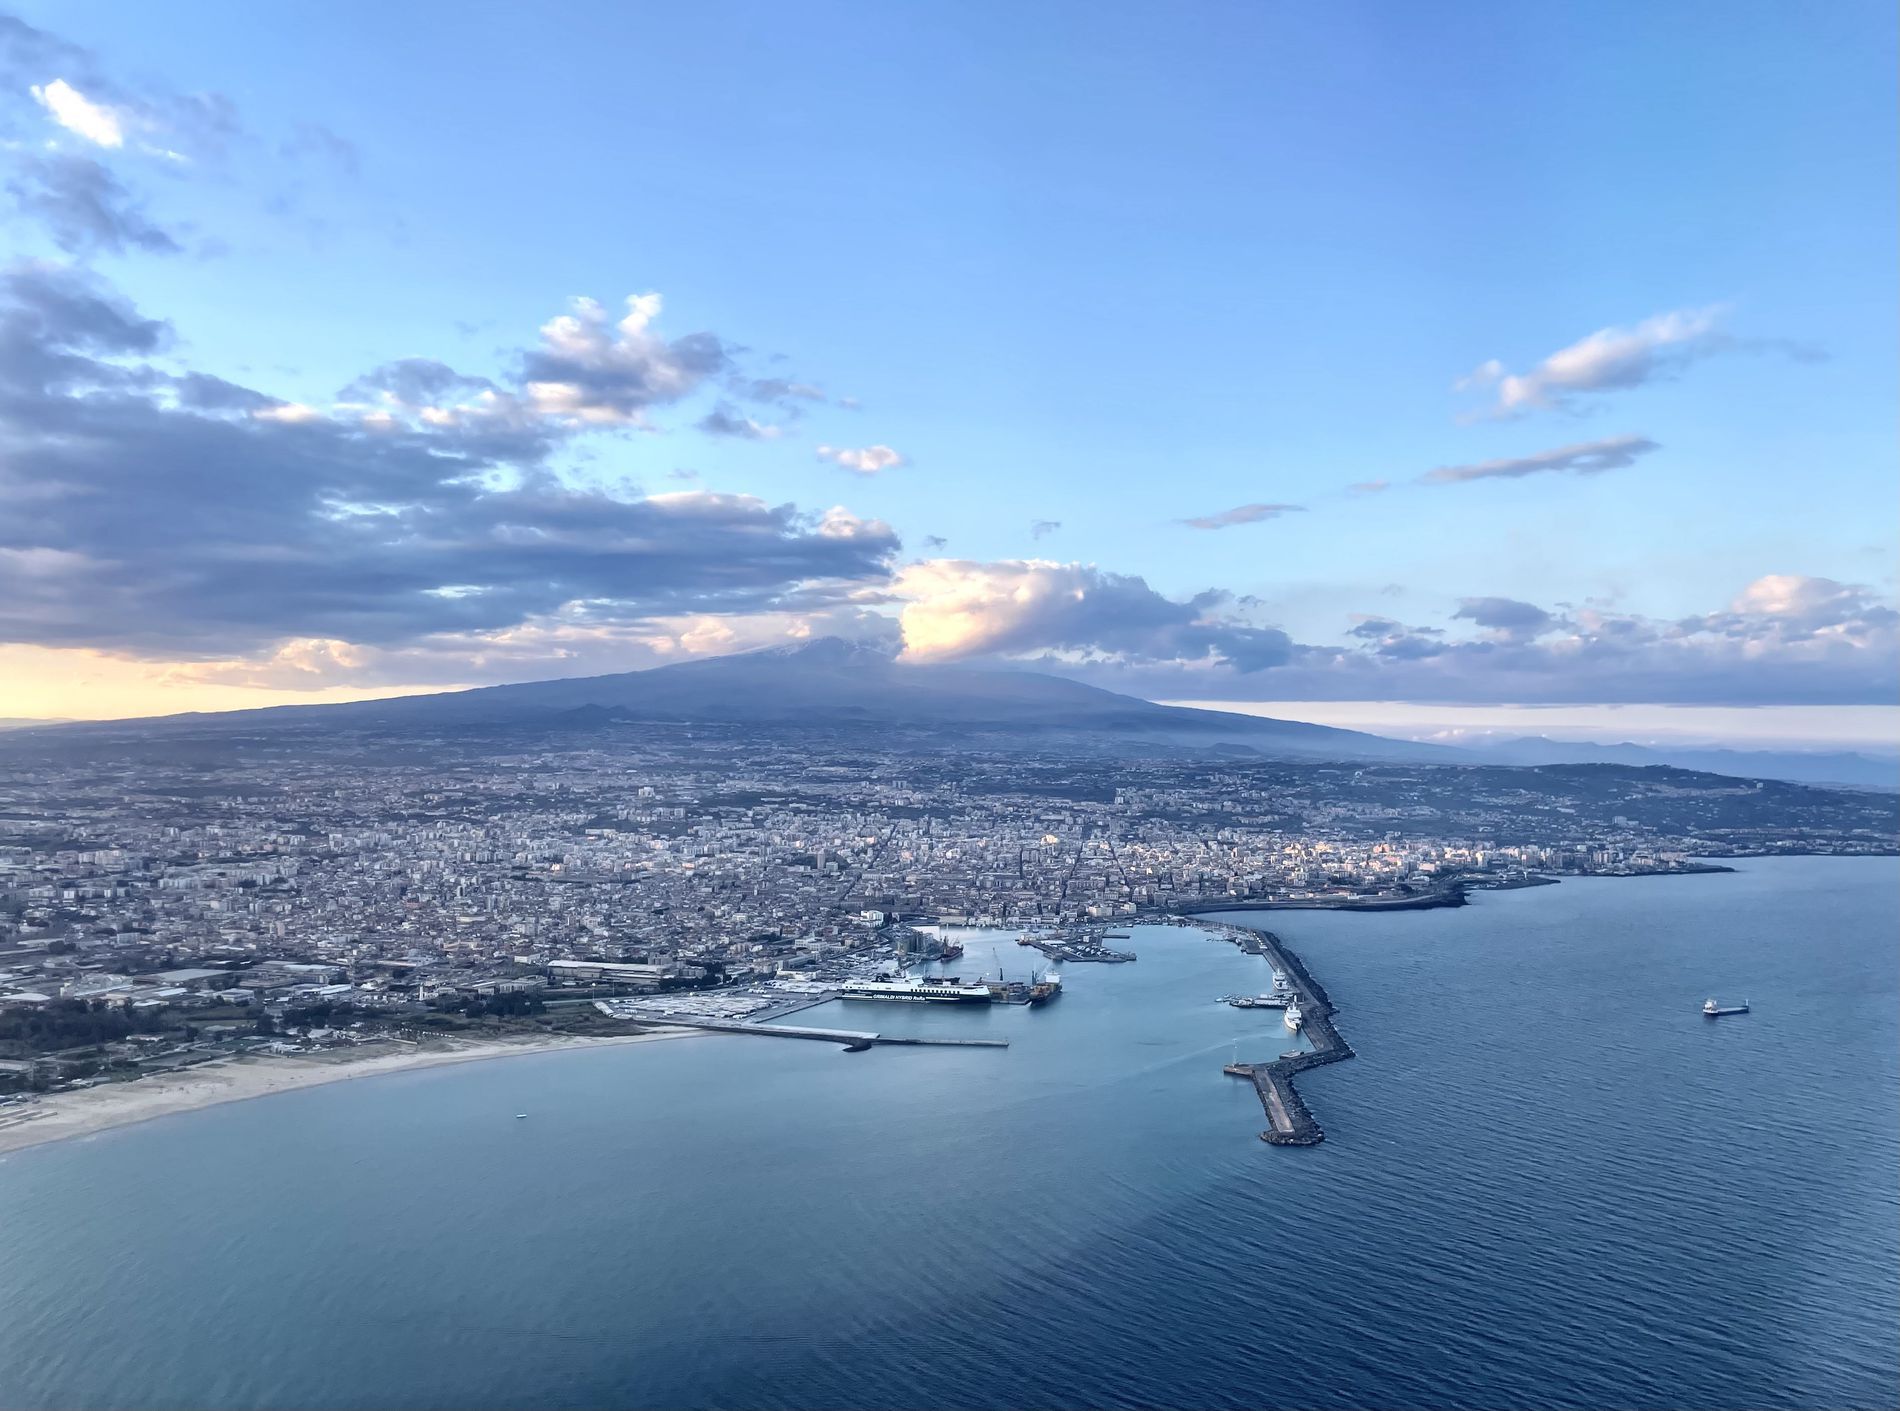
Coastal city and seaport
An aerial view shows a coastal city stretching along a bay with a seaport and a few docked ships
This aerial shot reveals a panoramic view of a city located on a sea coast with dense buildings stretching along the shoreline a seaport with a few docked ships is also visible in the image in the background; a majestic mountain rises casting its shadow over the city the sky is partly clear with some scattered clouds
Labels: Outdoors, Nature, Sea, Water, Architecture, Building, Cityscape, Urban, Coast, Shoreline, Aerial View, Sky, Lake, Horizon, Boat, Transportation, Vehicle, River, city, ship, boat, seaport
Camera: Apple iPhone 12 mini
Lens: iPhone 12 mini back dual wide camera 4.2mm f/1.6
Aperture: F1.6
Exposure: 1/483 sec
ISO: 32
Focal length: 4.2 mm